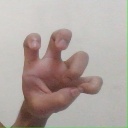
अक्षर: छ